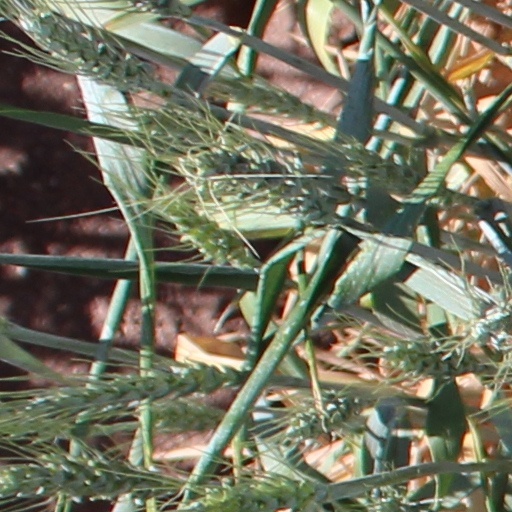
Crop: wheat